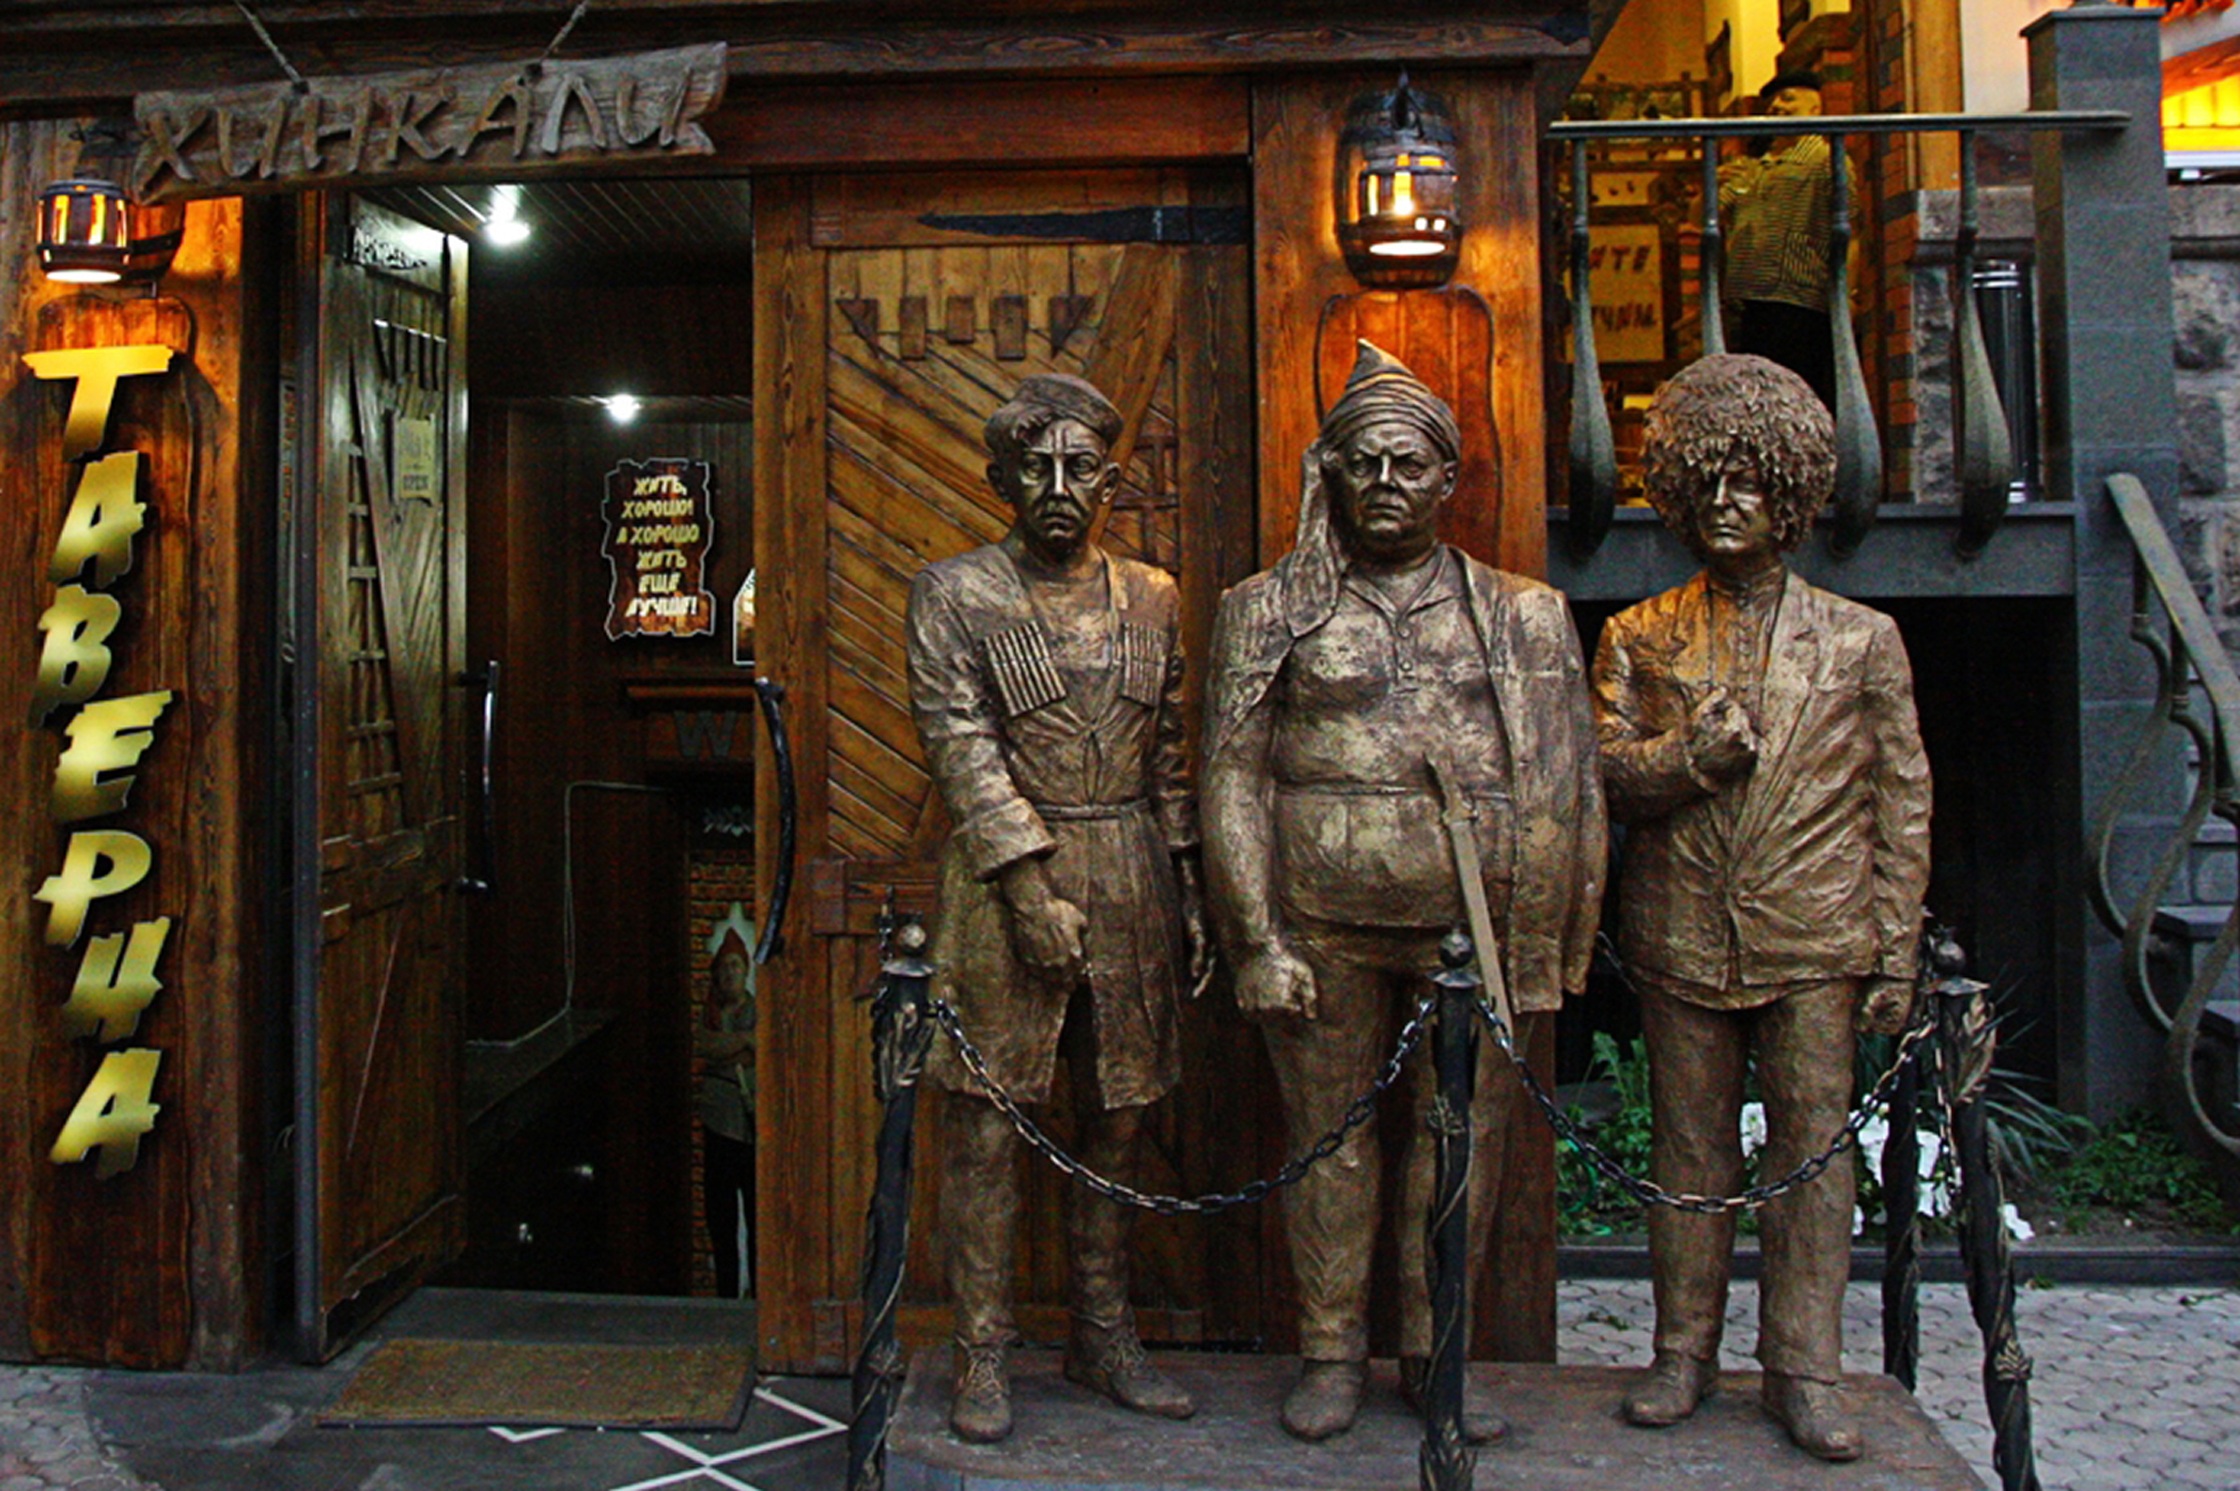
entrance, sculpture, art, tourist attraction, tavern, armenia, yerevan, ancient history, kavkazskaya plennitsa, heroes fid ma